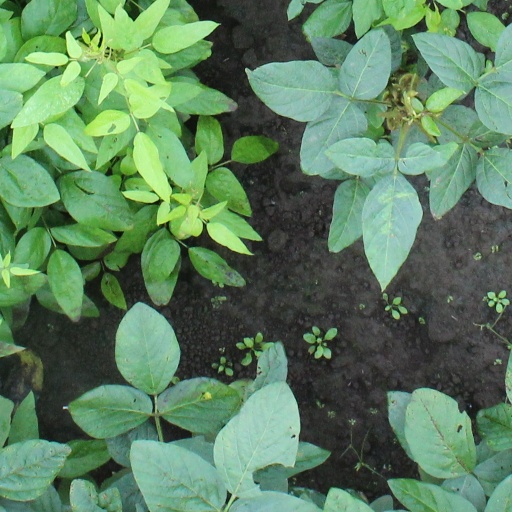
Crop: soybean